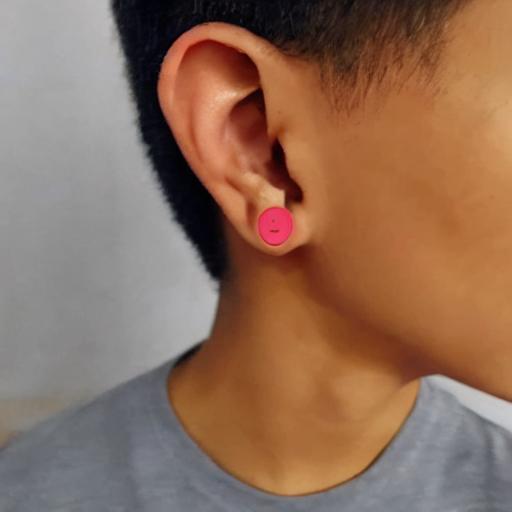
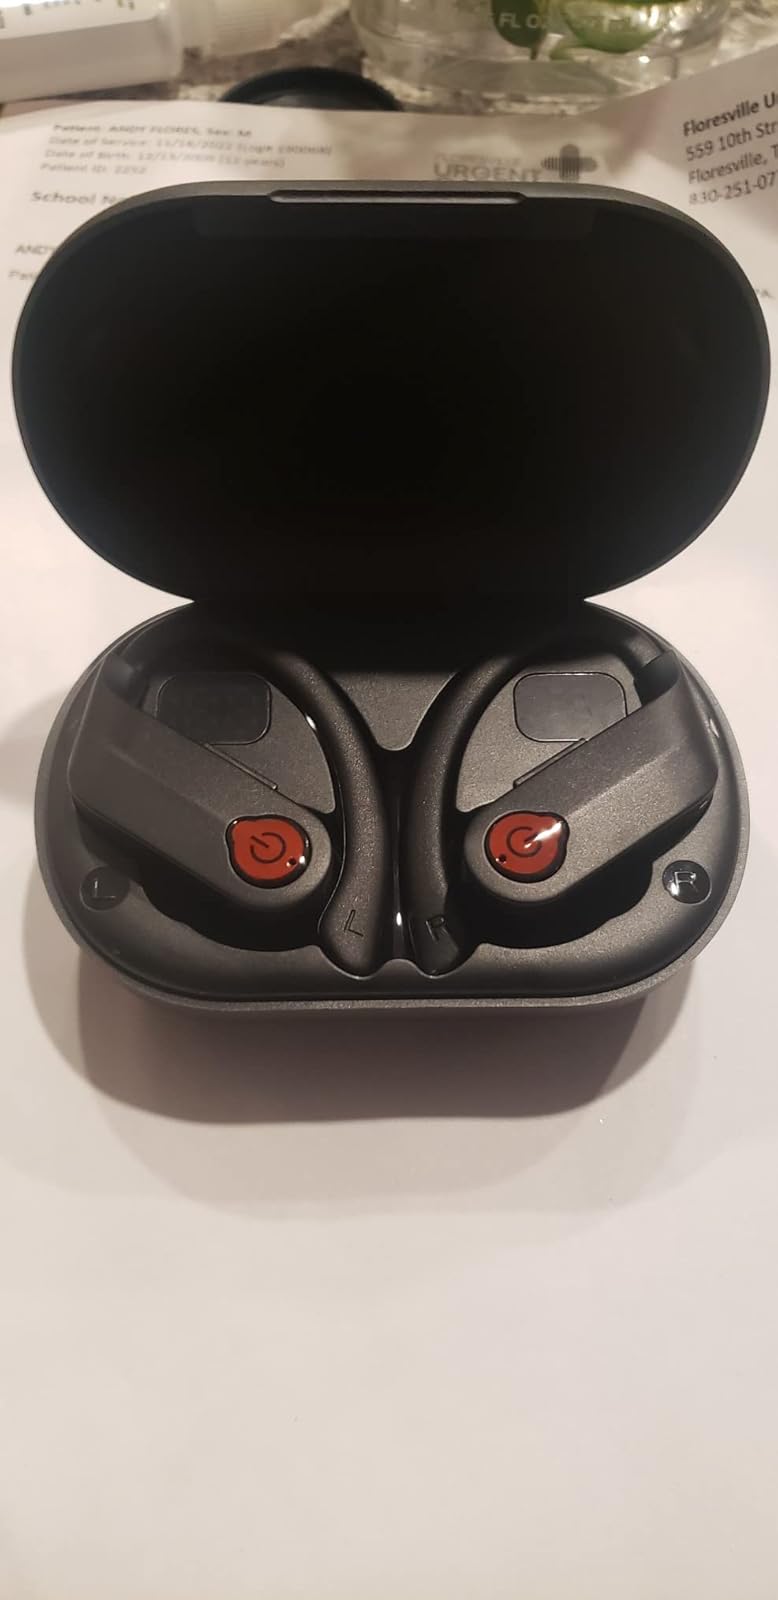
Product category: earbuds
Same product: no